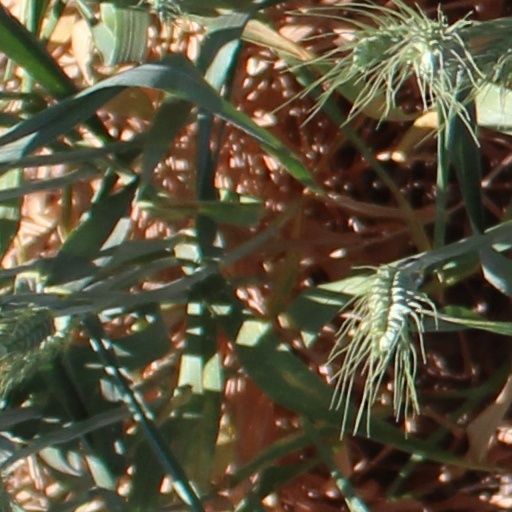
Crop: wheat